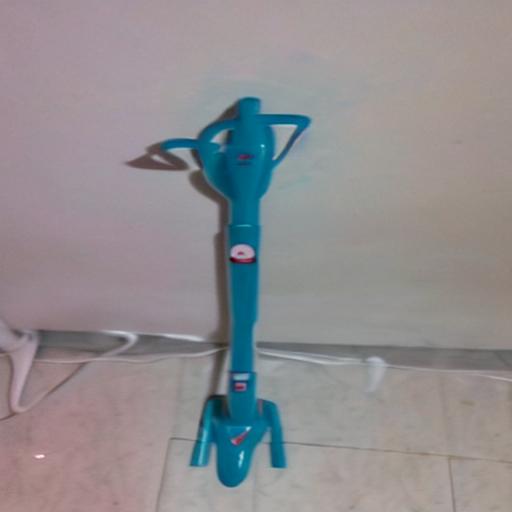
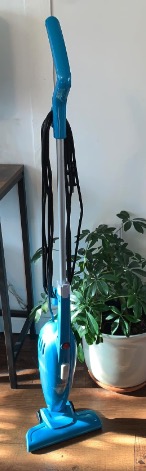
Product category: items_vacuum
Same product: no